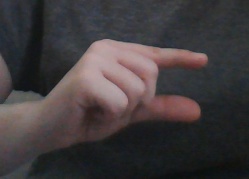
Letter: dal